Guimiliau Parish close

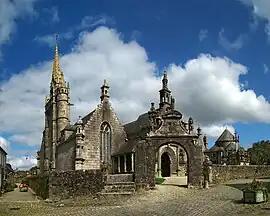
The parish church of Saint Miliau

The Guimiliau Parish close (Enclos paroissial) is located at Guimiliau in the arrondissement of Morlaix in Brittany in north-western France. The parish takes its name from Saint Miliau who was beheaded in 792 on his brother's orders. He is a saint called upon by those suffering from ulcers and rheumatism.